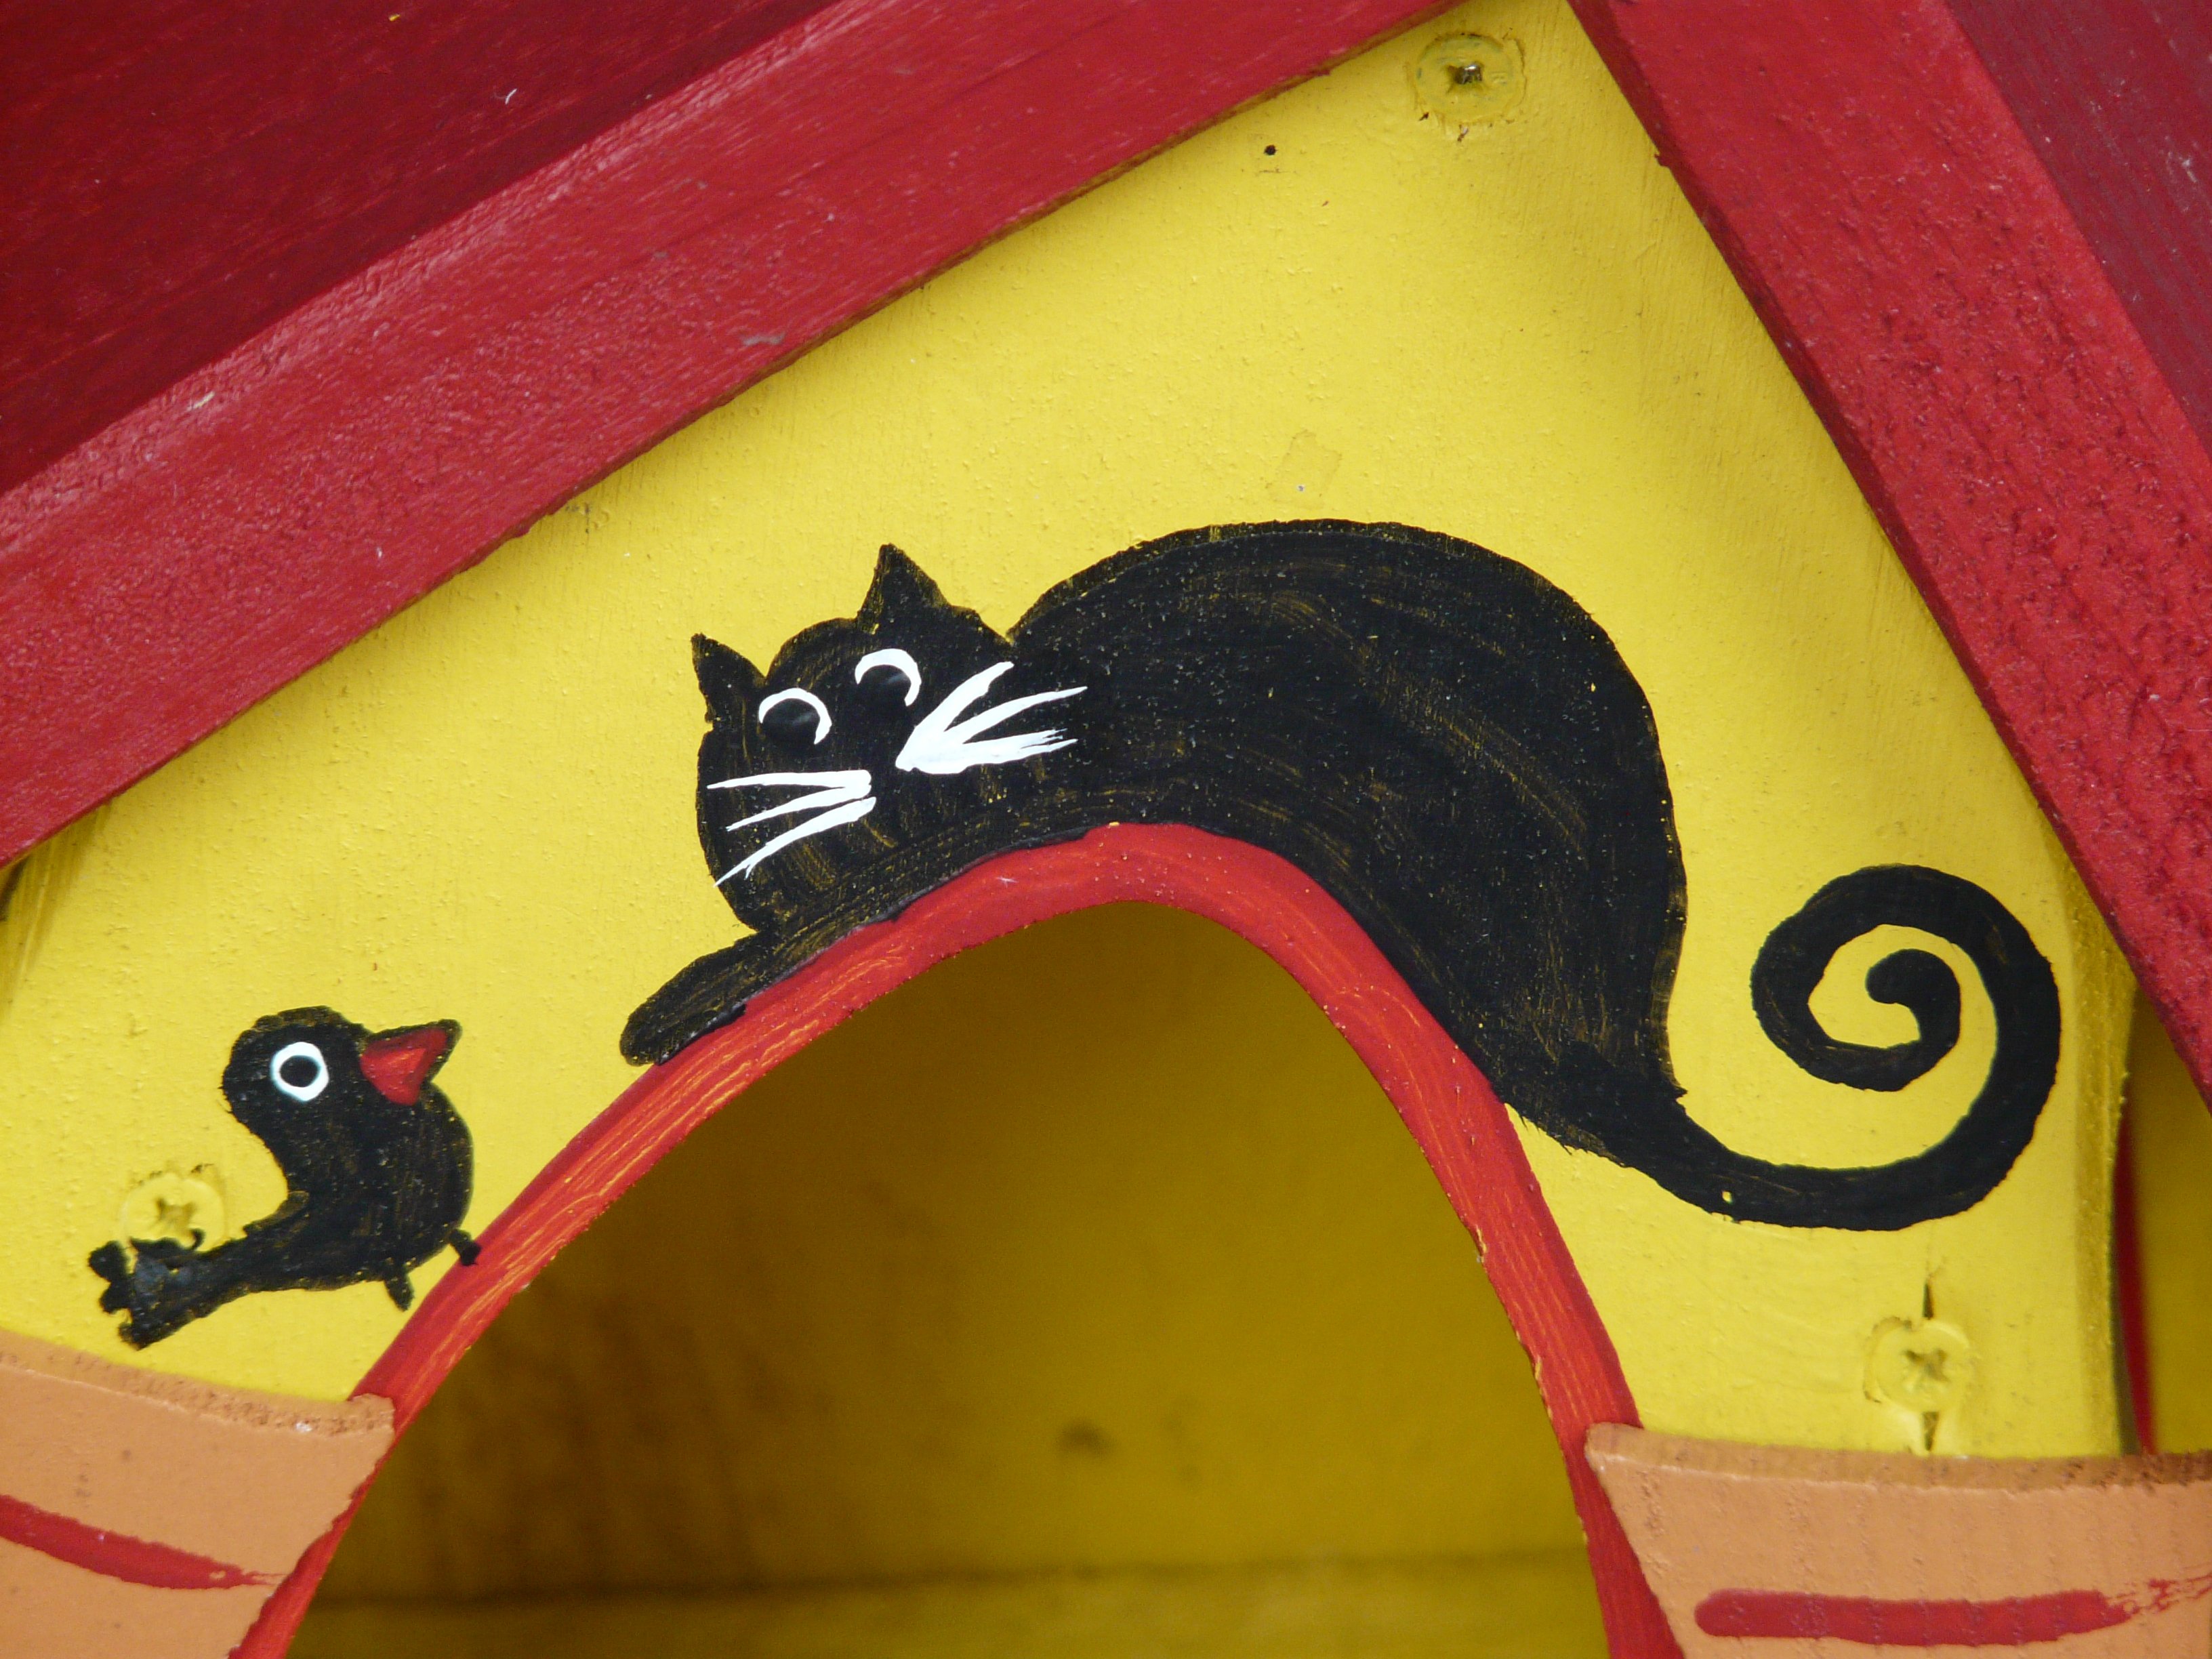
bird, wood, number, roof, home, feed, red, cat, color, paint, black cat, black, yellow, art, illustration, painted, shape, aviary